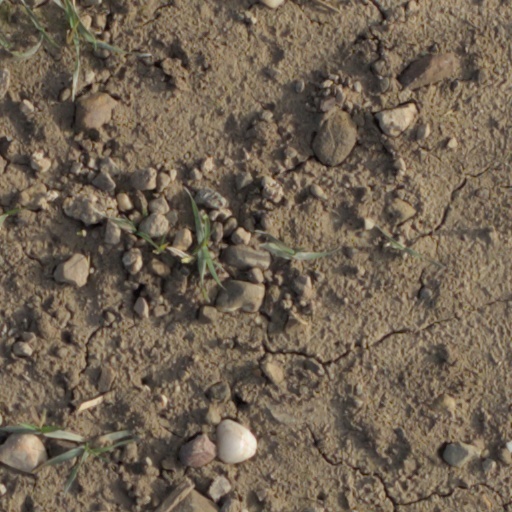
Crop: wheat